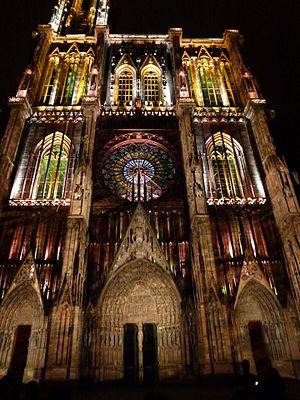
La cathédrale Notre-Dame de Strasbourg est une cathédrale gothique catholique située à Strasbourg, en région Grand Est, dans le département français du Bas-Rhin en Alsace.